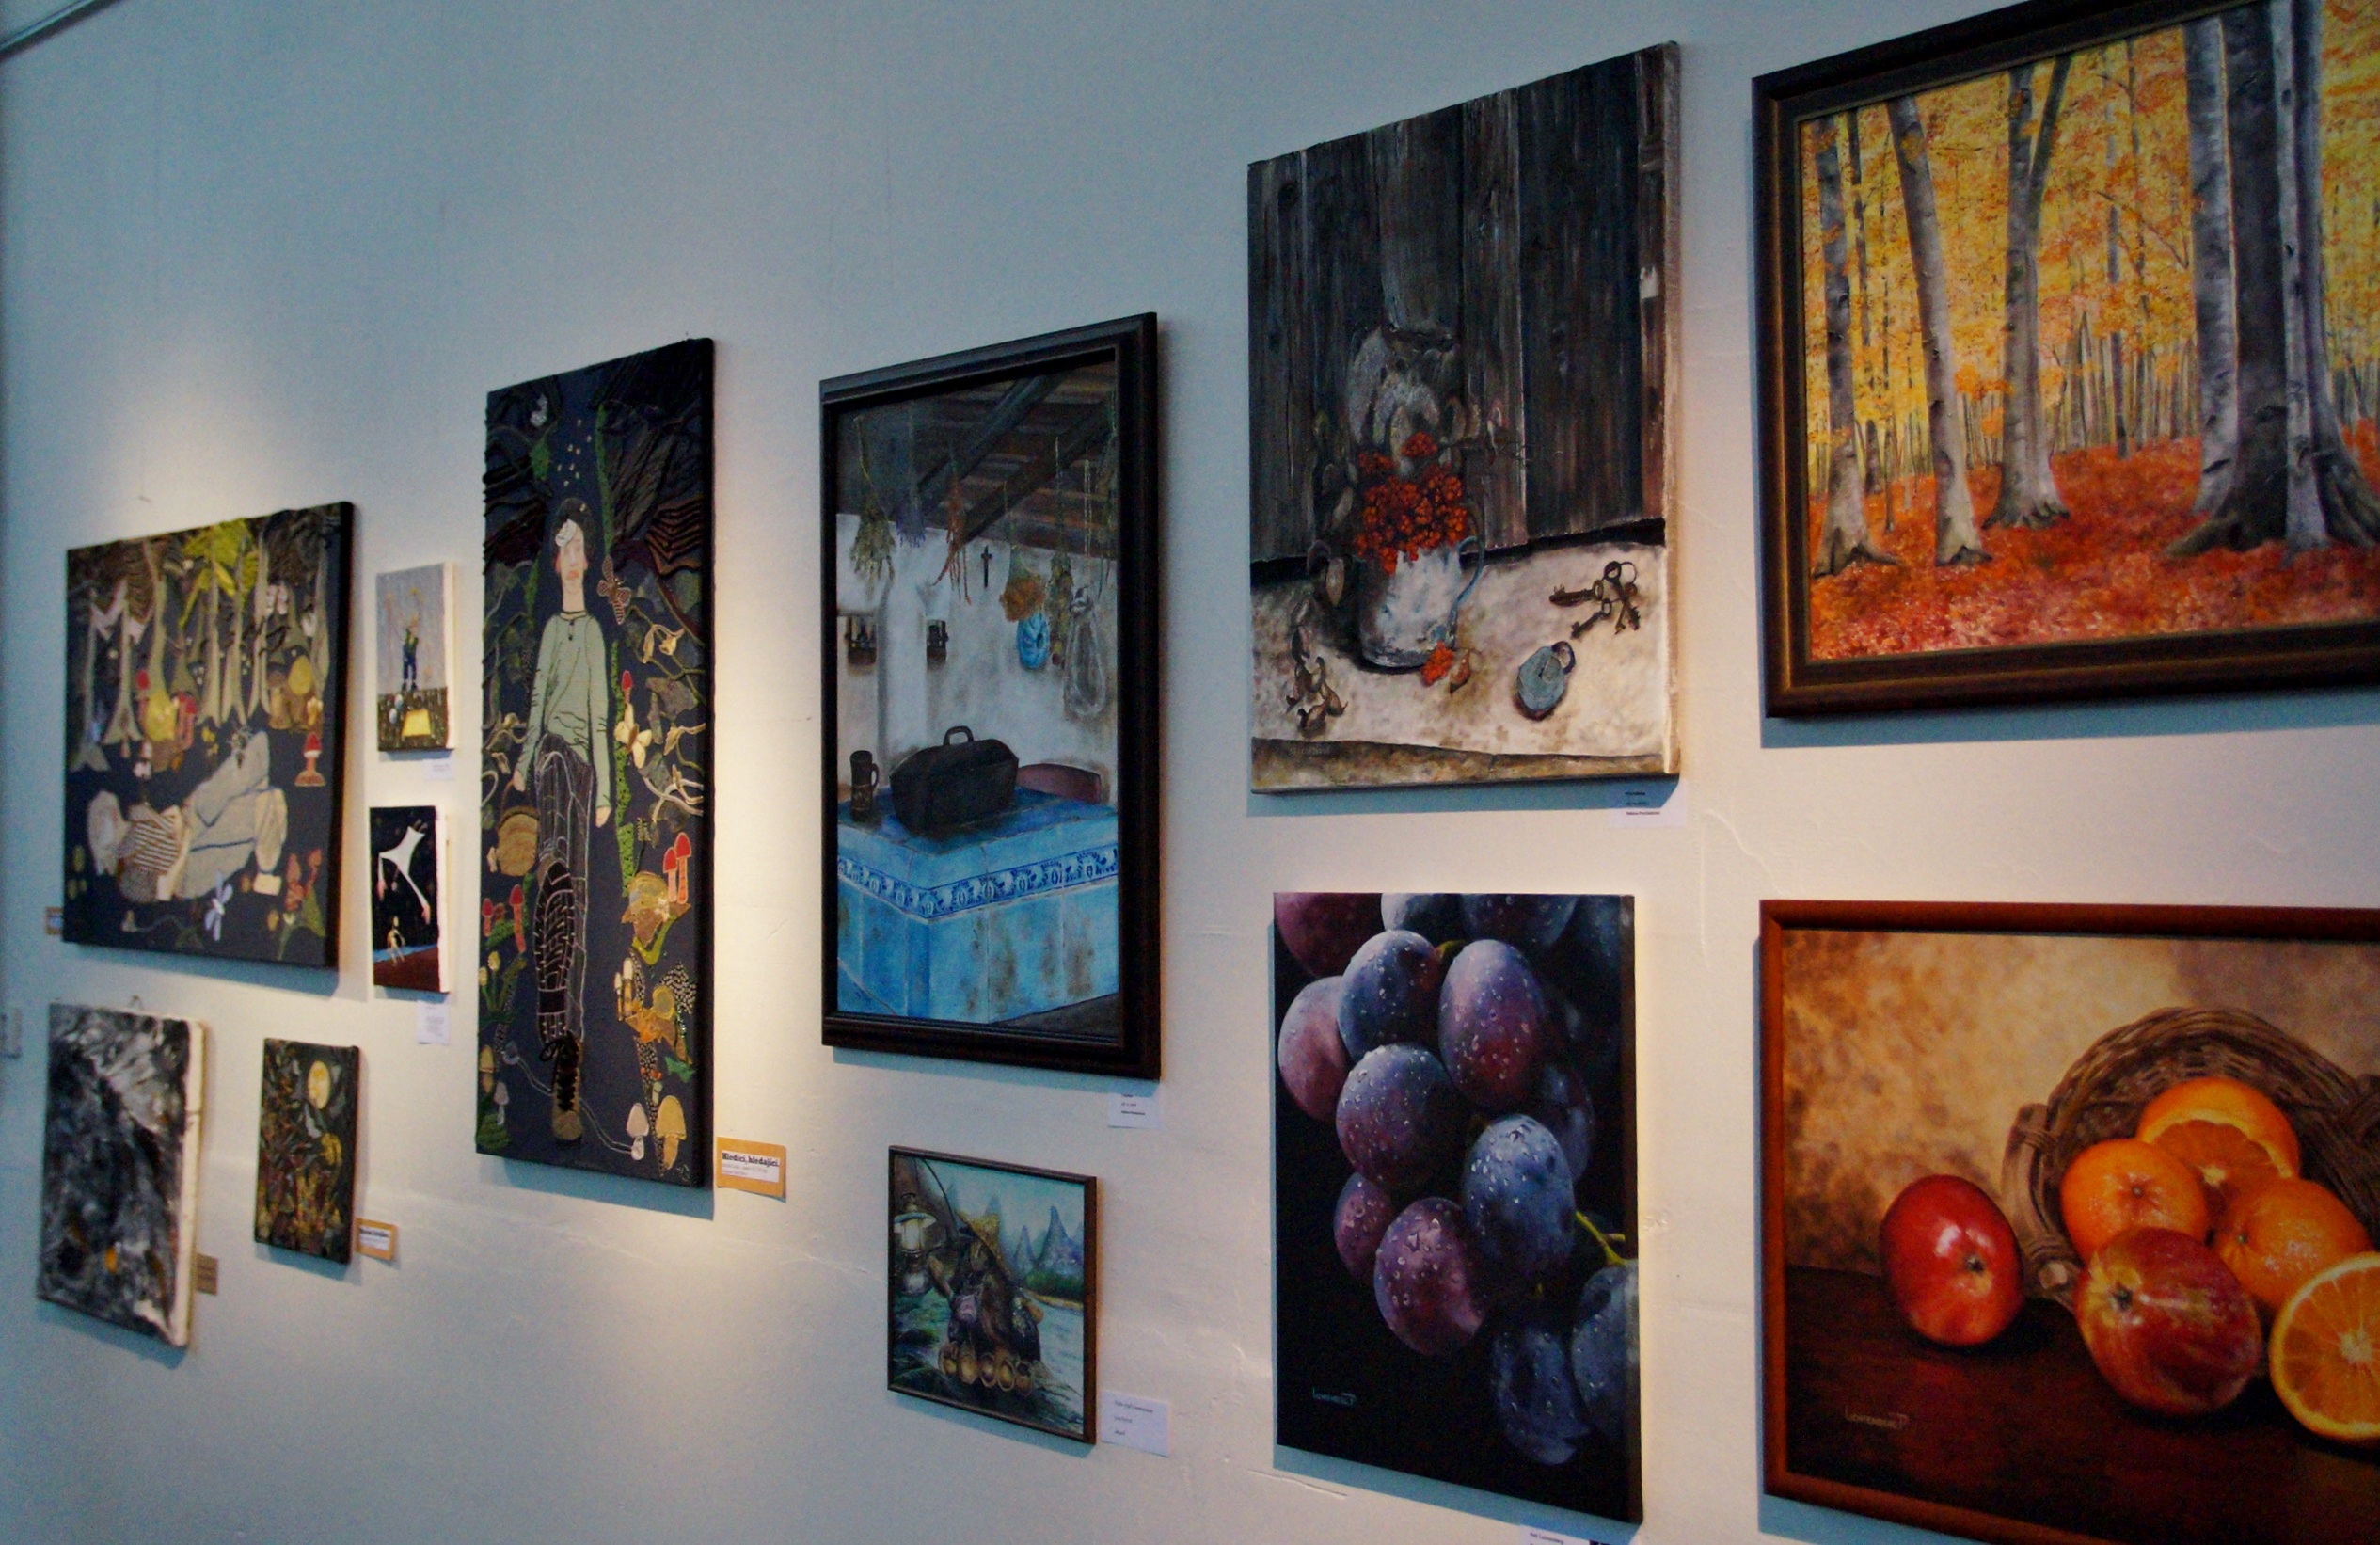
museum, show, painting, pictures, art, gallery, tourist attraction, exhibition, modern art, art gallery, art exhibition